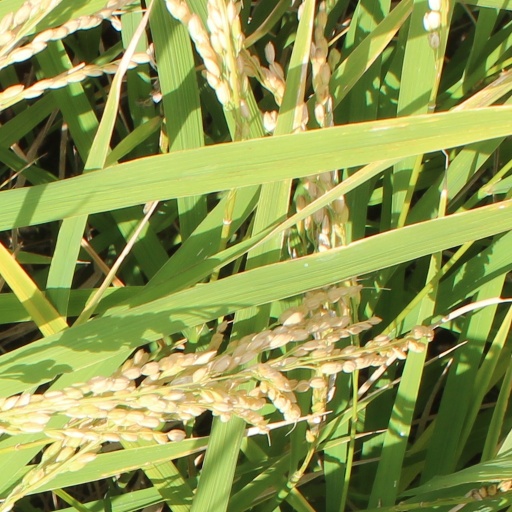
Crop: rice